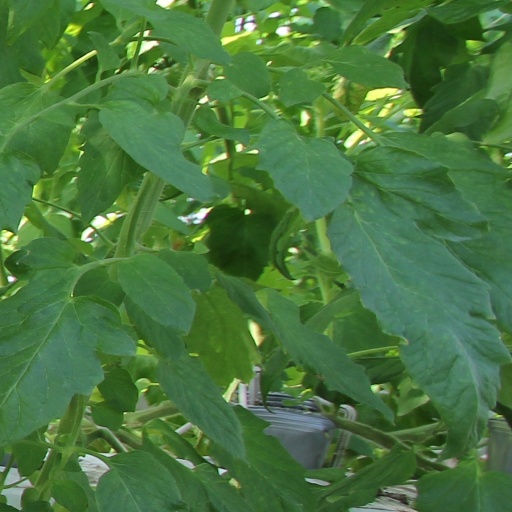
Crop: tomato